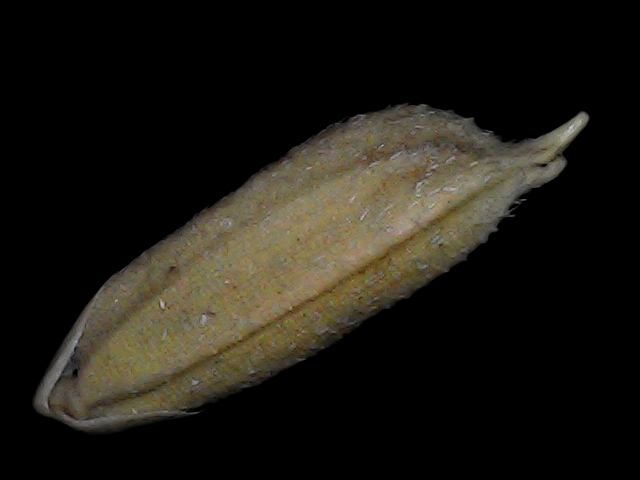
Rice variety: Bd79